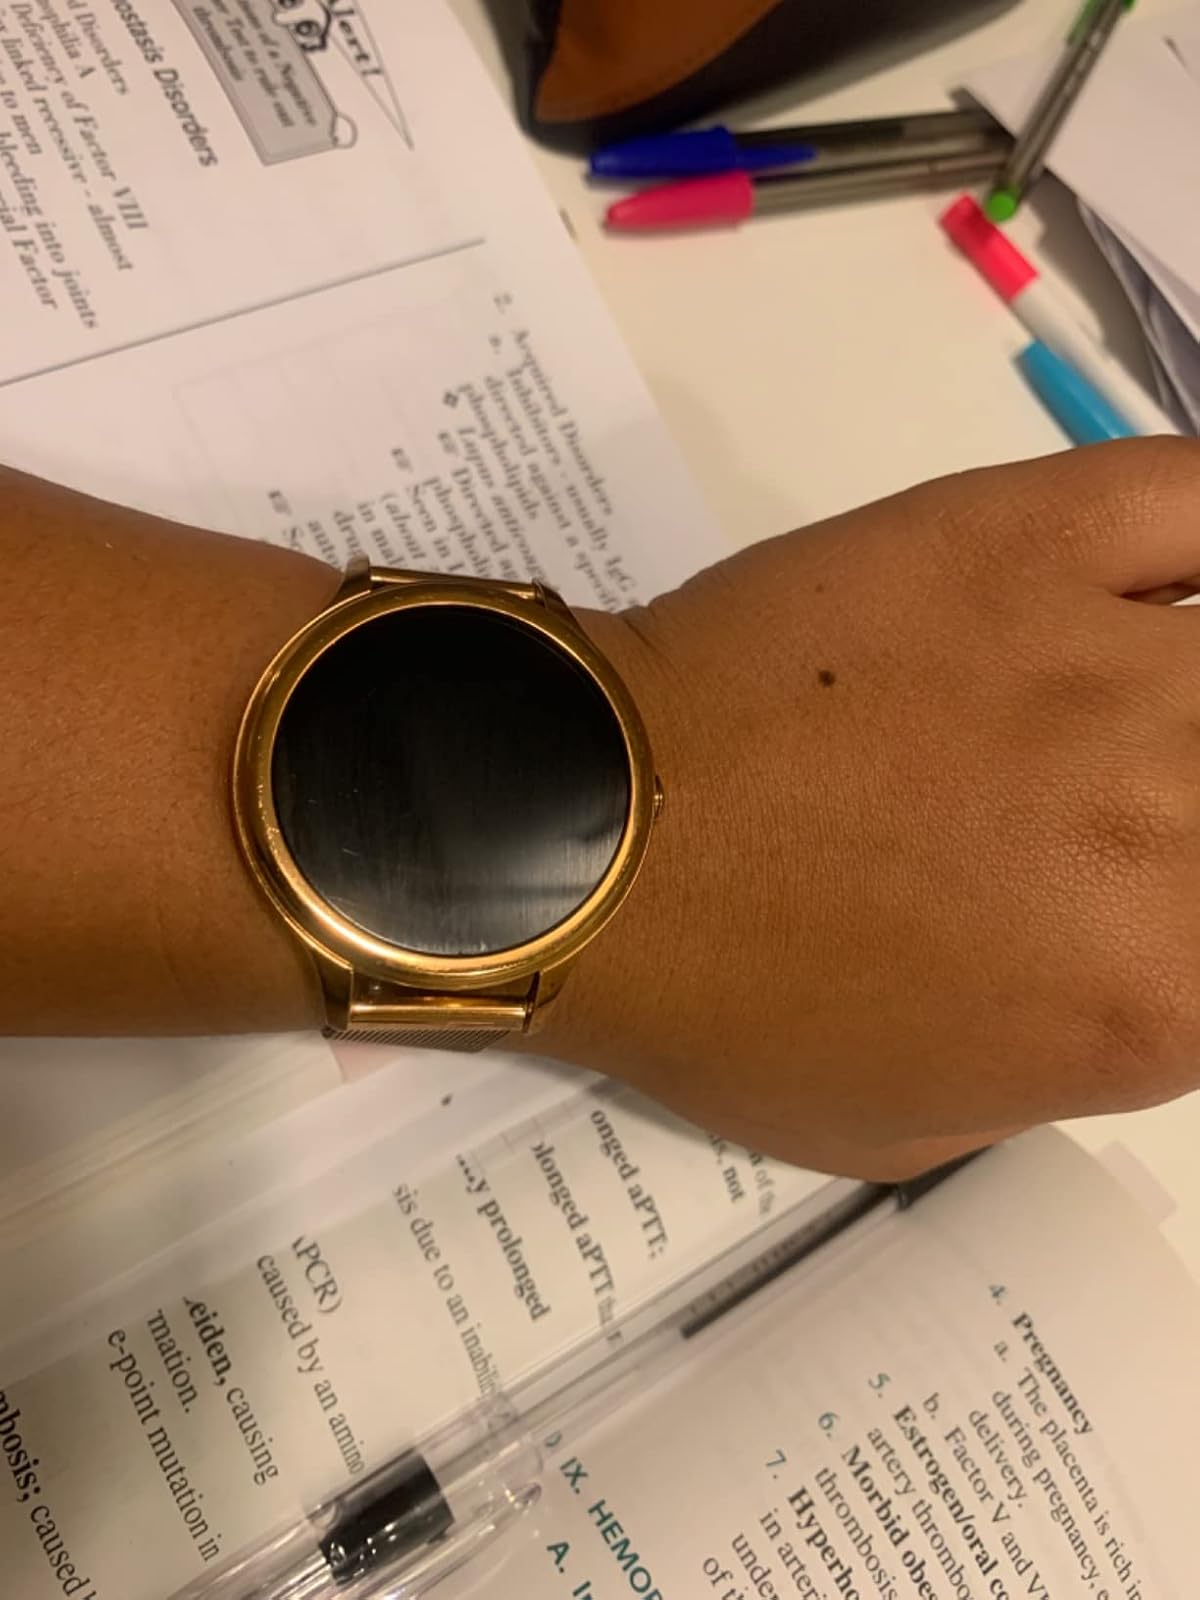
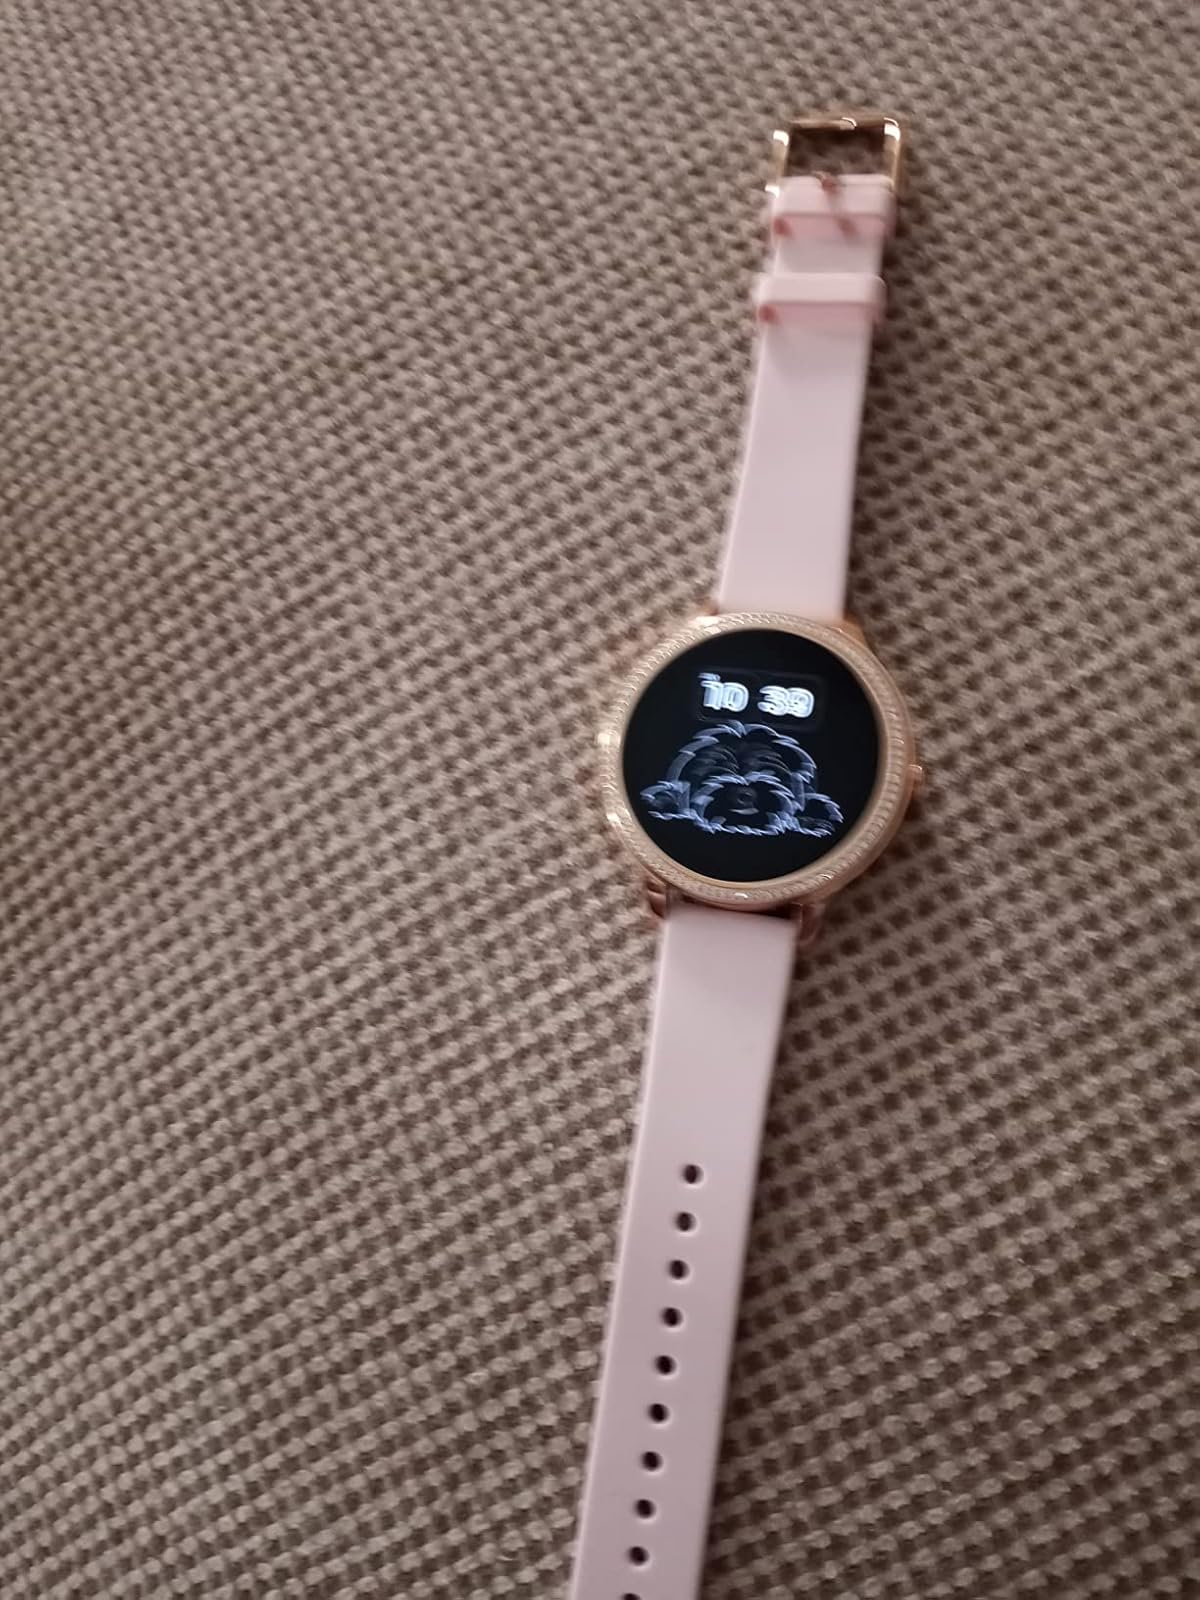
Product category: smartwatch
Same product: no